Colonial Court

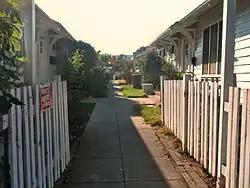

Colonial Court is a bungalow court located at 291–301 N. Garfield Ave. in Pasadena, California. The court consists of six houses arranged around a narrow courtyard. The houses are designed in the Colonial Revival style and feature clapboard siding and jerkinhead roofs. Built in 1916, the homes were designed by architect Cyril Bennett.